Hurricane Fabian

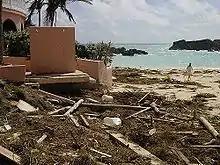
Hurricane damage in Bermuda

Blocked roads initially caused delays to crews from the Bermuda Electric Light Company Limited (BELCO), which were attempting to restore power to the island. Of high priority among the places to be restored were the hospital, as well as hotels to accommodate tourists who remained on the island through the storm. By the second day after the storm passed the island, power was restored to 11,000 residents. Power on Bermuda was restored to all customers within three weeks of the hurricane, but the electricity supply distribution system was greatly weakened. This resulted in a rehabilitation plan implemented in October 2003. Days after the hurricane passed, moisture from Tropical Storm Henri resulted in thunderstorms and heavy rainfall; this hindered recovery efforts, but did not cause any reported damage. Lack of power caused interruptions to communications. While an emergency broadcast station was installed and tested prior the hurricane, the hurricane caused a problem to the system's back-up generator. The causeway in Bermuda remained closed for several days after the hurricane as road crews made temporary repairs. Upon being opened three days after the storm, traffic was limited to one lane of the original two. However, the causeway had to be closed in the event of rain, winds exceeding , and at night. The bridge was fully repaired by early November 2003.